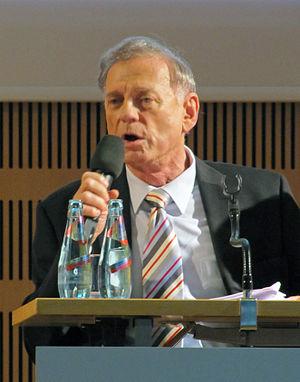
Avraham « Avi » Primor, né le 8 avril 1935 à Tel-Aviv, est un ancien diplomate israélien.